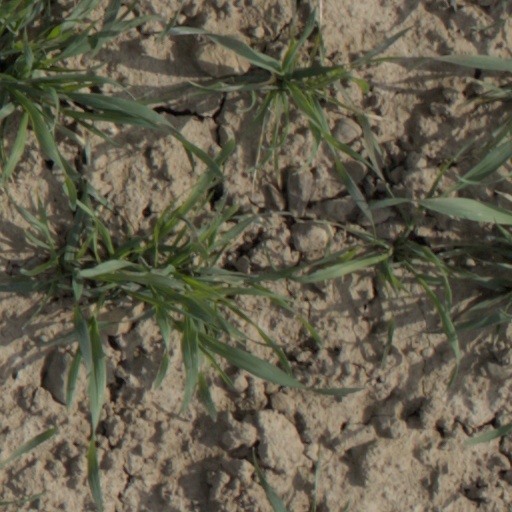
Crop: wheat